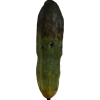
Label: cucumber